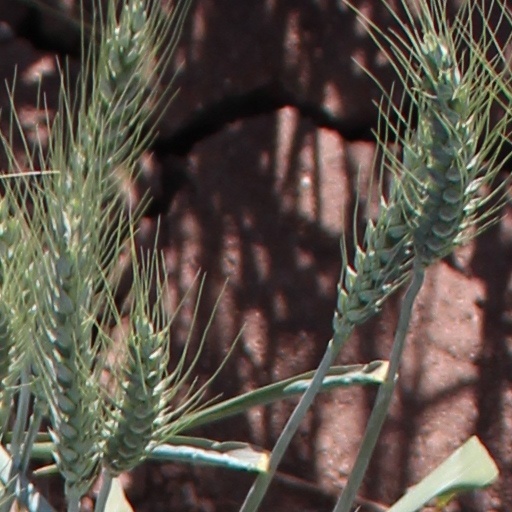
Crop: wheat